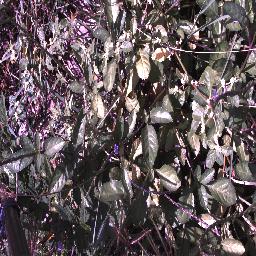
Label: snake_weed